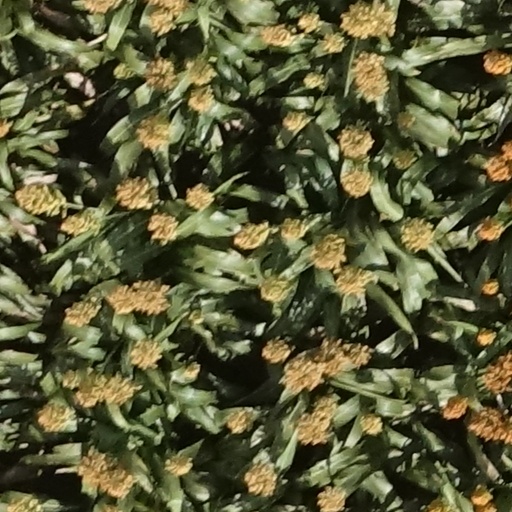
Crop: sorghum